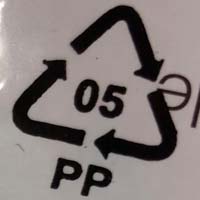
Plastic recycling code class: 5_polypropylene_PP